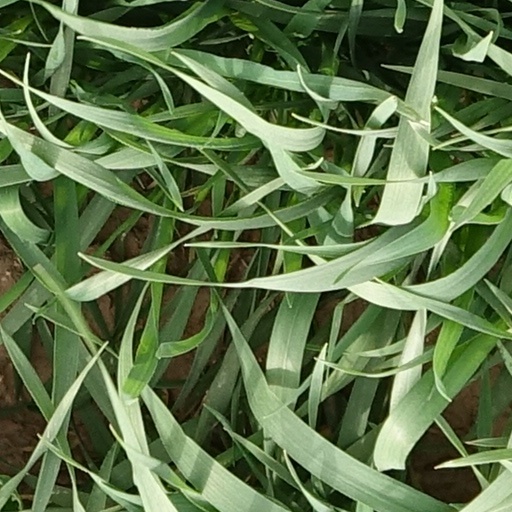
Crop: wheat